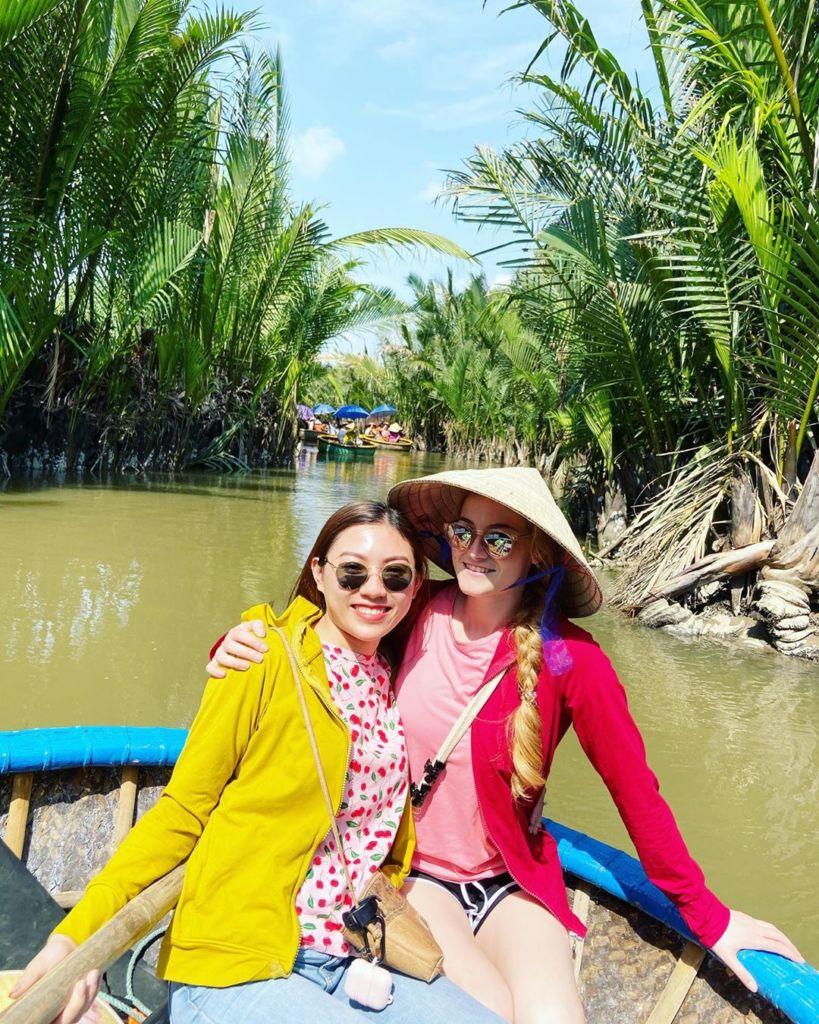
có hai cô gái đang ngồi trên một chiếc thúng trên mặt nước